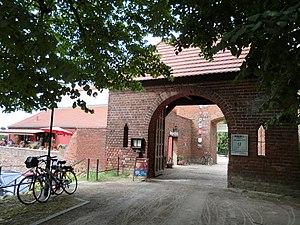
Friedland est une ville de l’arrondissement d'Oder-Spree, au Brandebourg, en Allemagne.